Alice Marriott (actress)

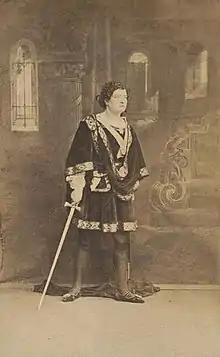
Alice Marriott as Hamlet at Sadler's Wells, 1864

Marriott played Hamlet "thousands of times." On the first occasion, her "leading man disappointed her", she stepped in successfully: an encouraging start. She was not the only woman to play Hamlet. Other "Women in Black" who played the part in the 19th century were Winetta Montague, Clare Howard, Louise Pomeroy, Charlotte Compton, Millicent Bandmann-Palmer, Julia Seaman and Oliph Webb, to name a few.